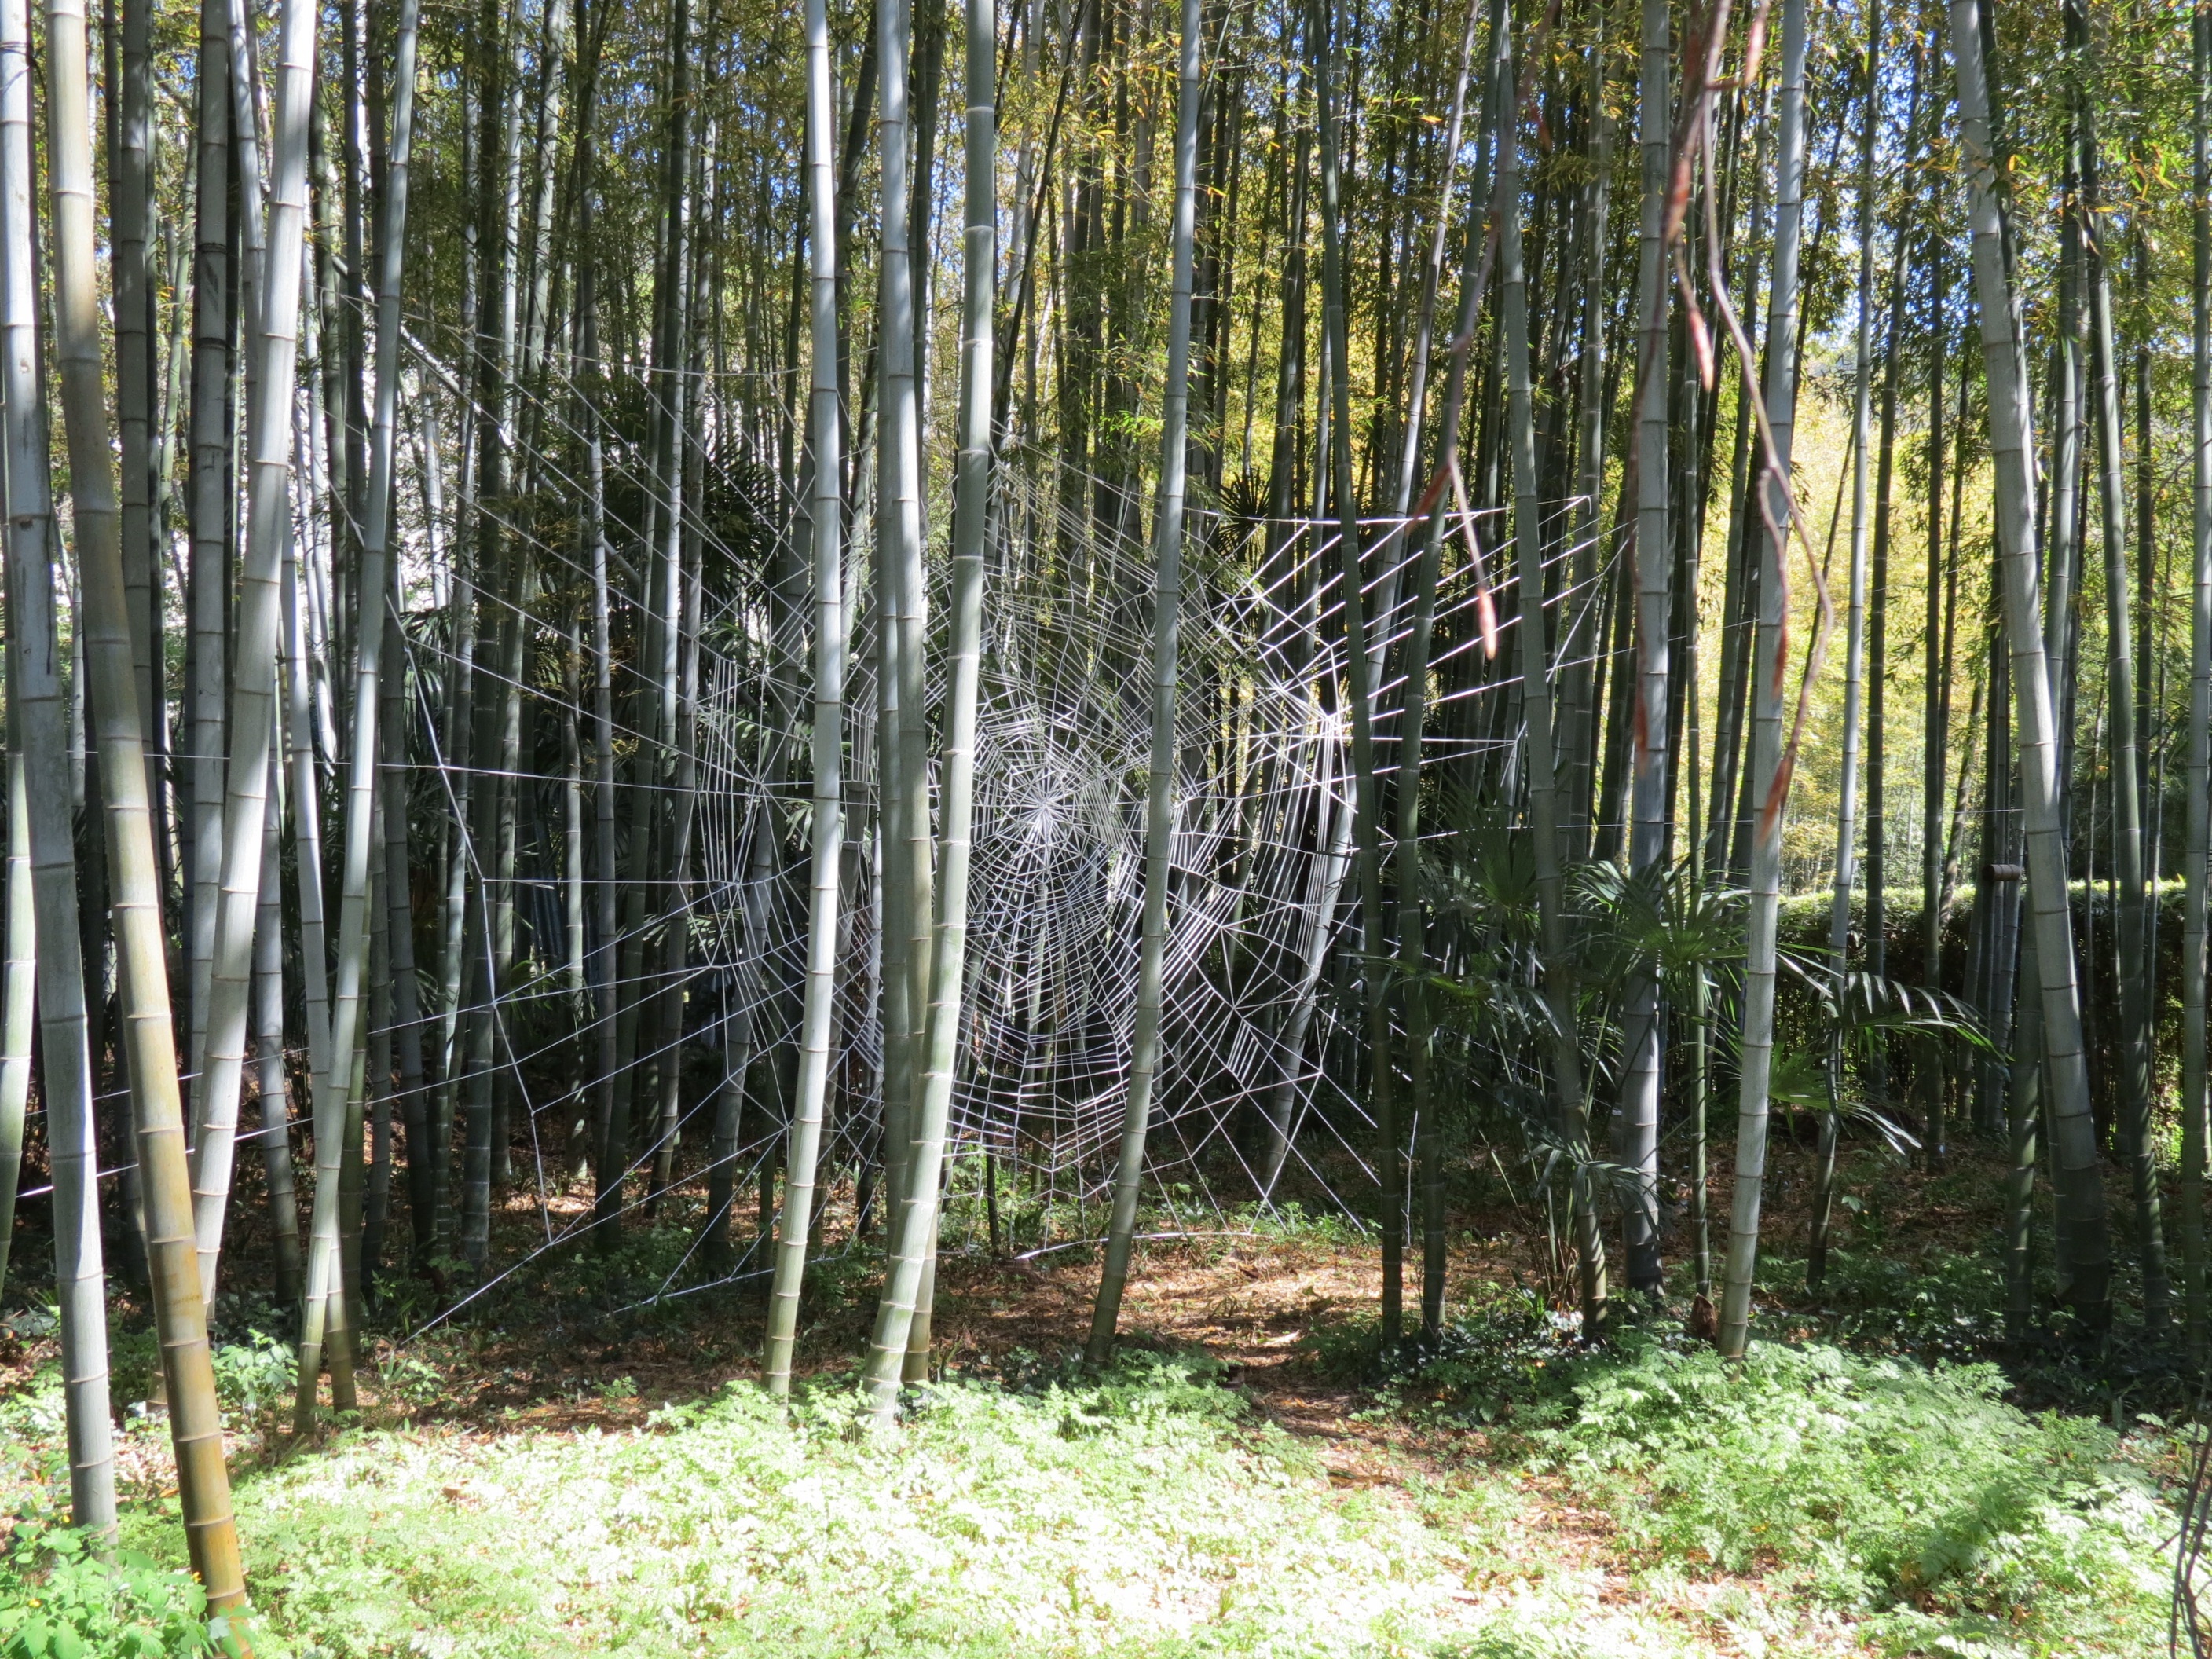
tree, forest, plant, trunk, spruce, deciduous, wetland, grove, woodland, cevennes, anduze, habitat, bamboo, ecosystem, redwoods, giants, biome, old growth forest, natural environment, woody plant, temperate broadleaf and mixed forest, temperate coniferous forest, land plant, laotian village